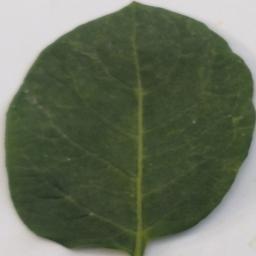
Etiqueta: Sana